Alick Ogilvie

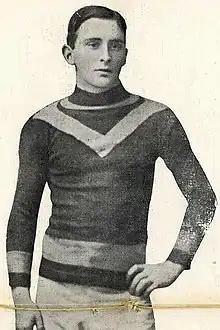
Ogilvie in 1910

Thomas Alexander Ogilvie (7 January 1887 – 18 August 1915) was an Australian rules footballer who played for the University Football Club and Melbourne Football Club in the Victorian Football League (VFL).